Henry Martin (racing driver)

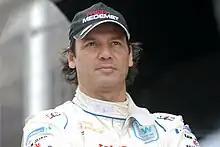
Henry Martin in 2013

Henry Martin (born 1965-07-25 in San Juan) is an Argentine racing driver. He has run in different series, with major success in Turismo Carretera, TRV6 and TC 2000.